2.8 cm sPzB 41

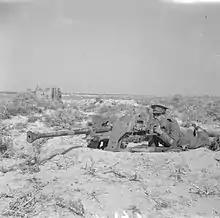
sPzB 41 captured by the British Army, 1942.

The cone-bore principle was first patented in 1903 by a German inventor, Carl Puff. In the 1920s and 1930s, another German engineer, Hermann Gerlich, conducted experiments with coned-bore barrels that resulted in an experimental 7 mm anti-tank rifle with a muzzle velocity of 1,800 m/s.